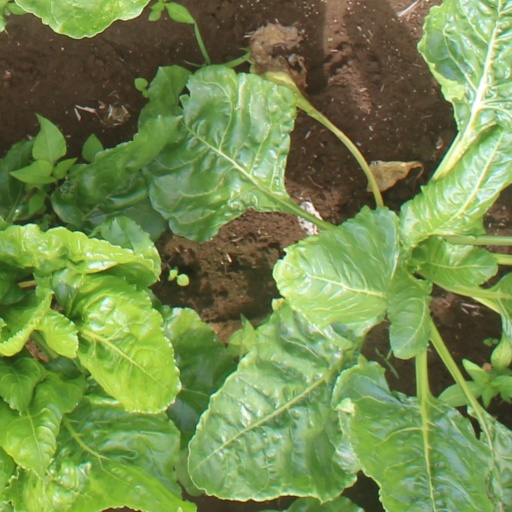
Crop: sugar beet